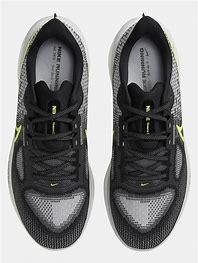
Brand: Nike
Model: Vomero 17